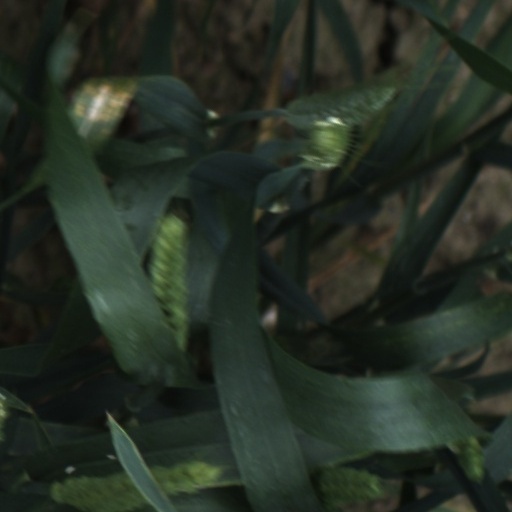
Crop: wheat